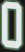
Number: 0